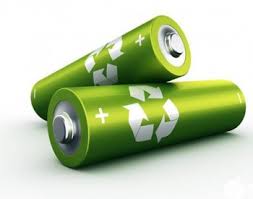
Waste category: battery